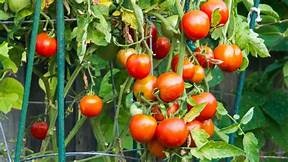
Label: tomato